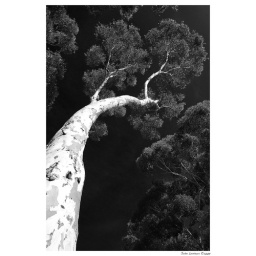
Taken on a Nikon D40x and converted to black and white in Adobe Photoshop CS4.